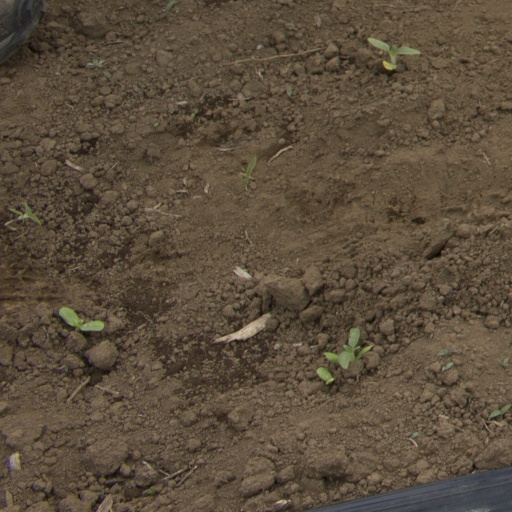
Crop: Jerusalem artichoke